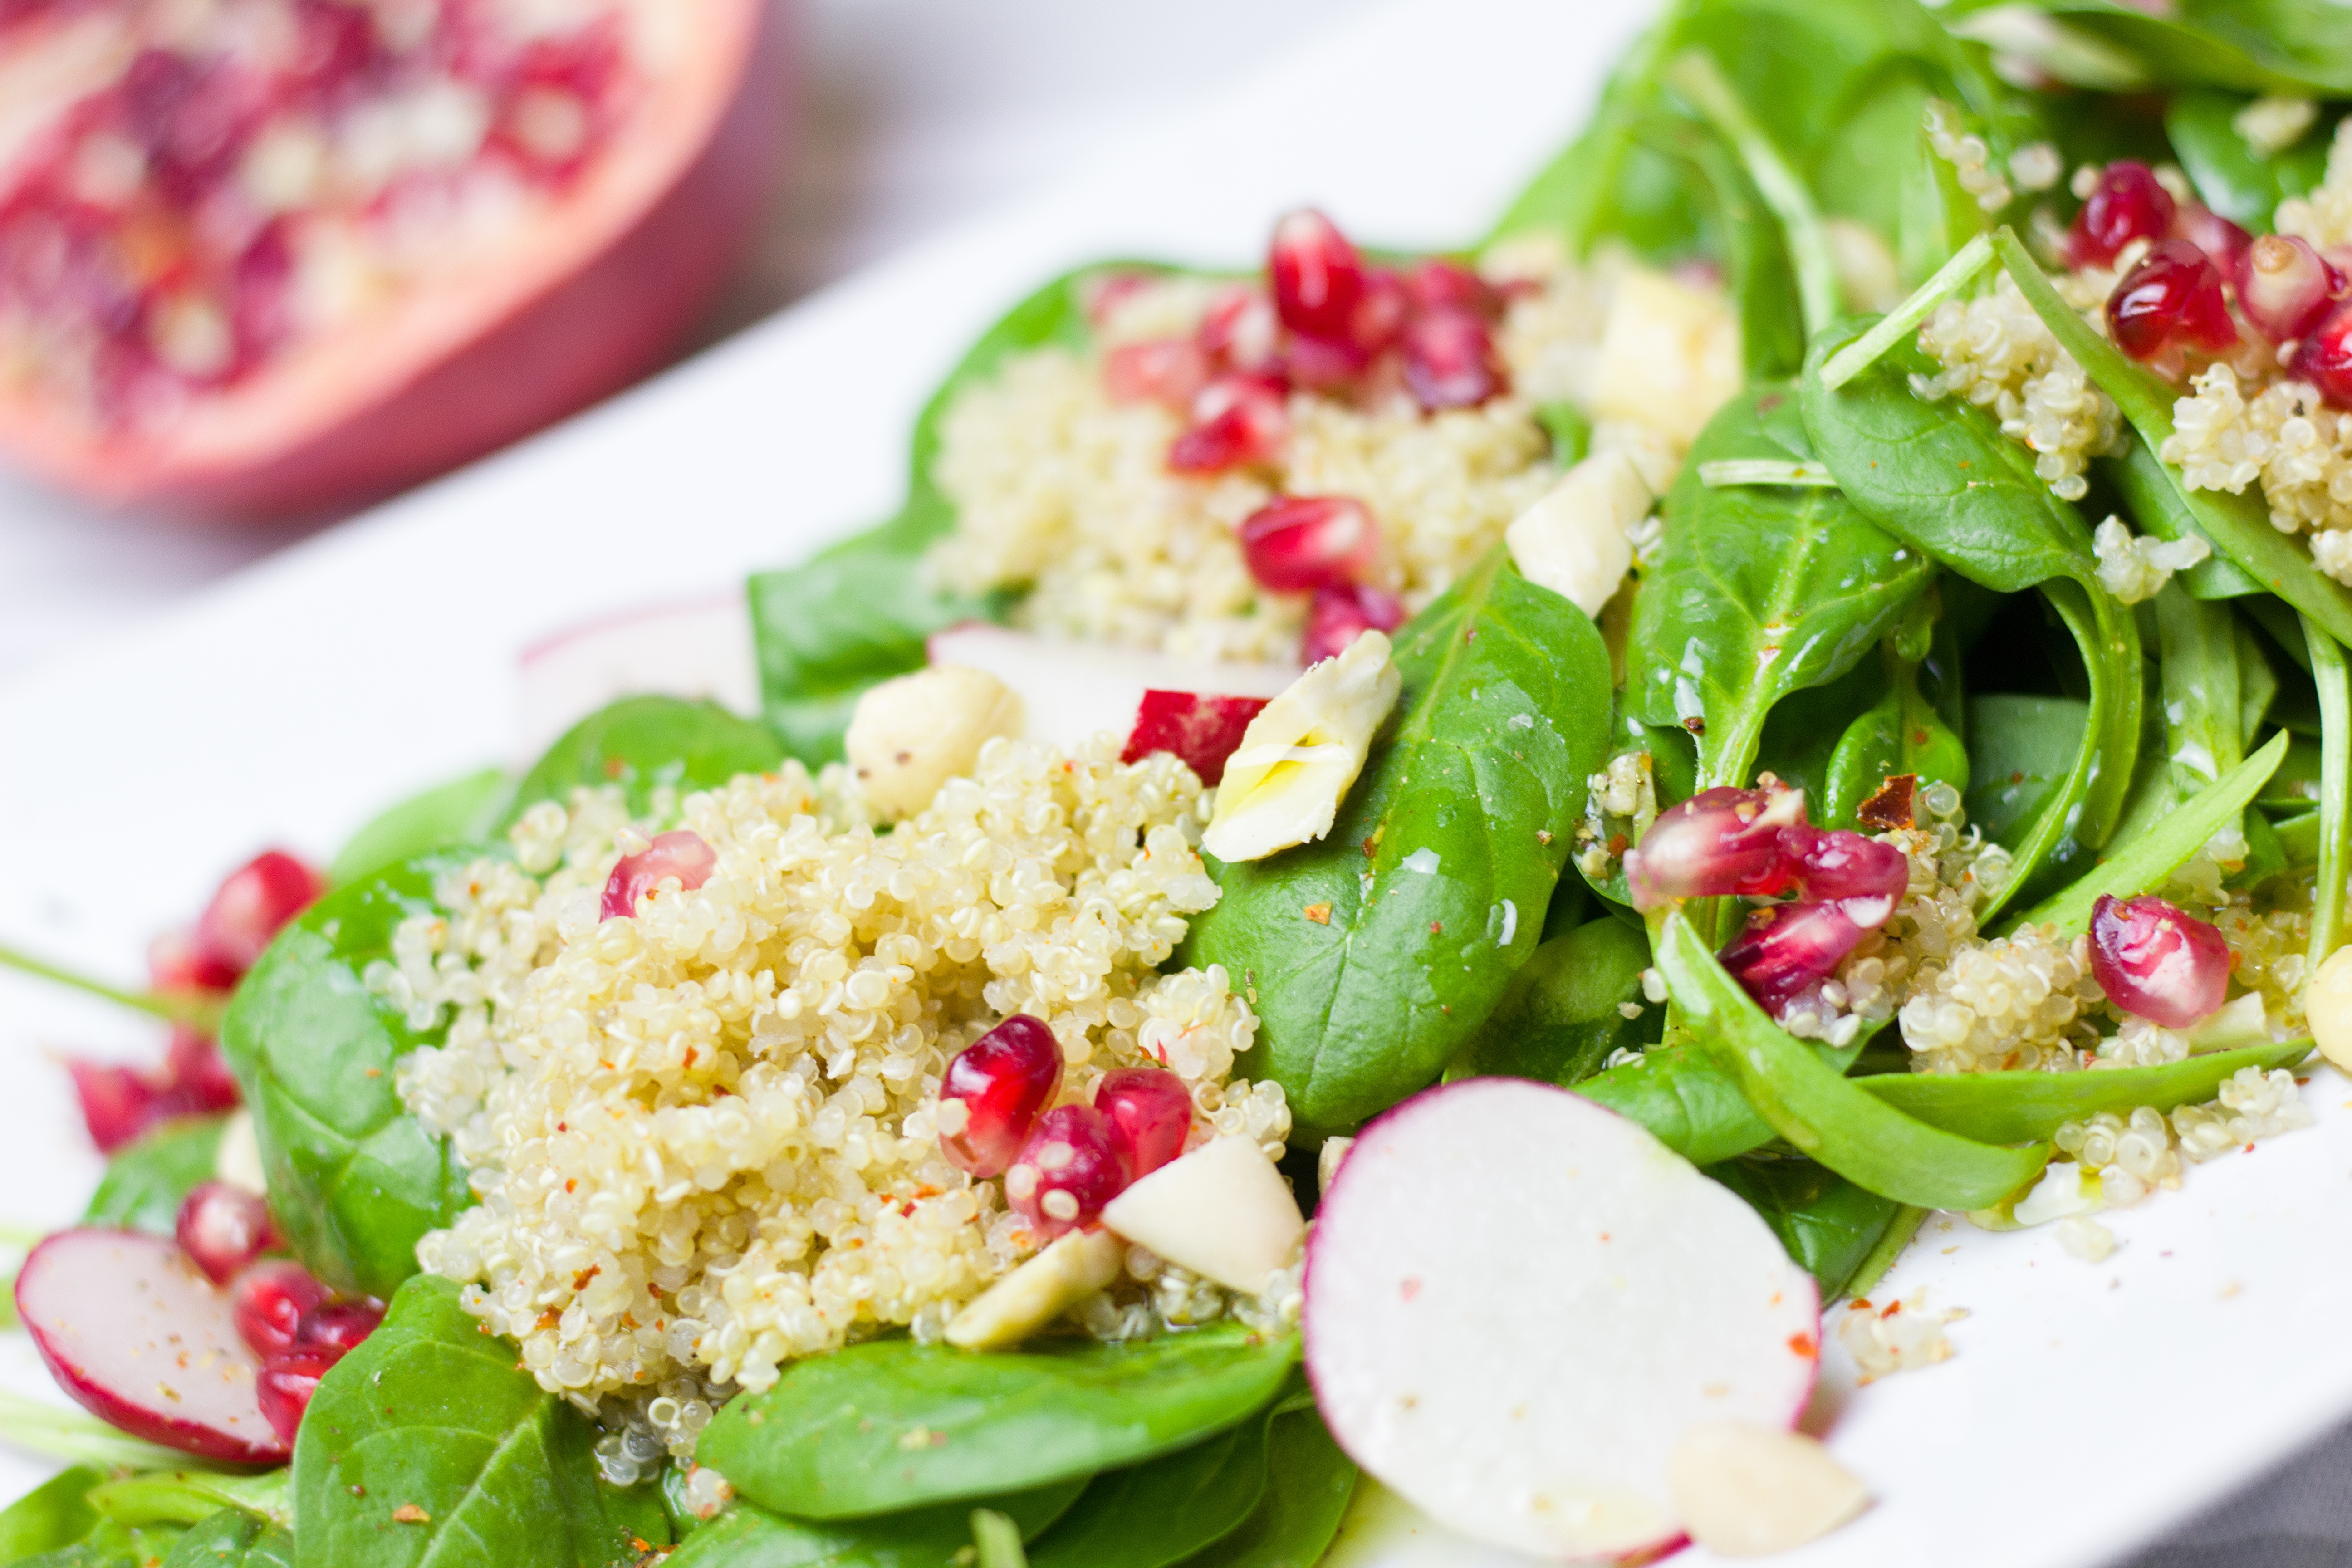
dish, meal, food, salad, green, vegetable, recipe, colorful, healthy, snack, eat, delicious, cook, pomegranate, leaves, nuts, nutrition, vegetables, tasty, vegan, vegetarian, spinach, vegetarian food, vitamins, frisch, superfood, commodity, couscous, feta, greek salad, leaf vegetable, spinach salad, tuna salad, leaf spinach